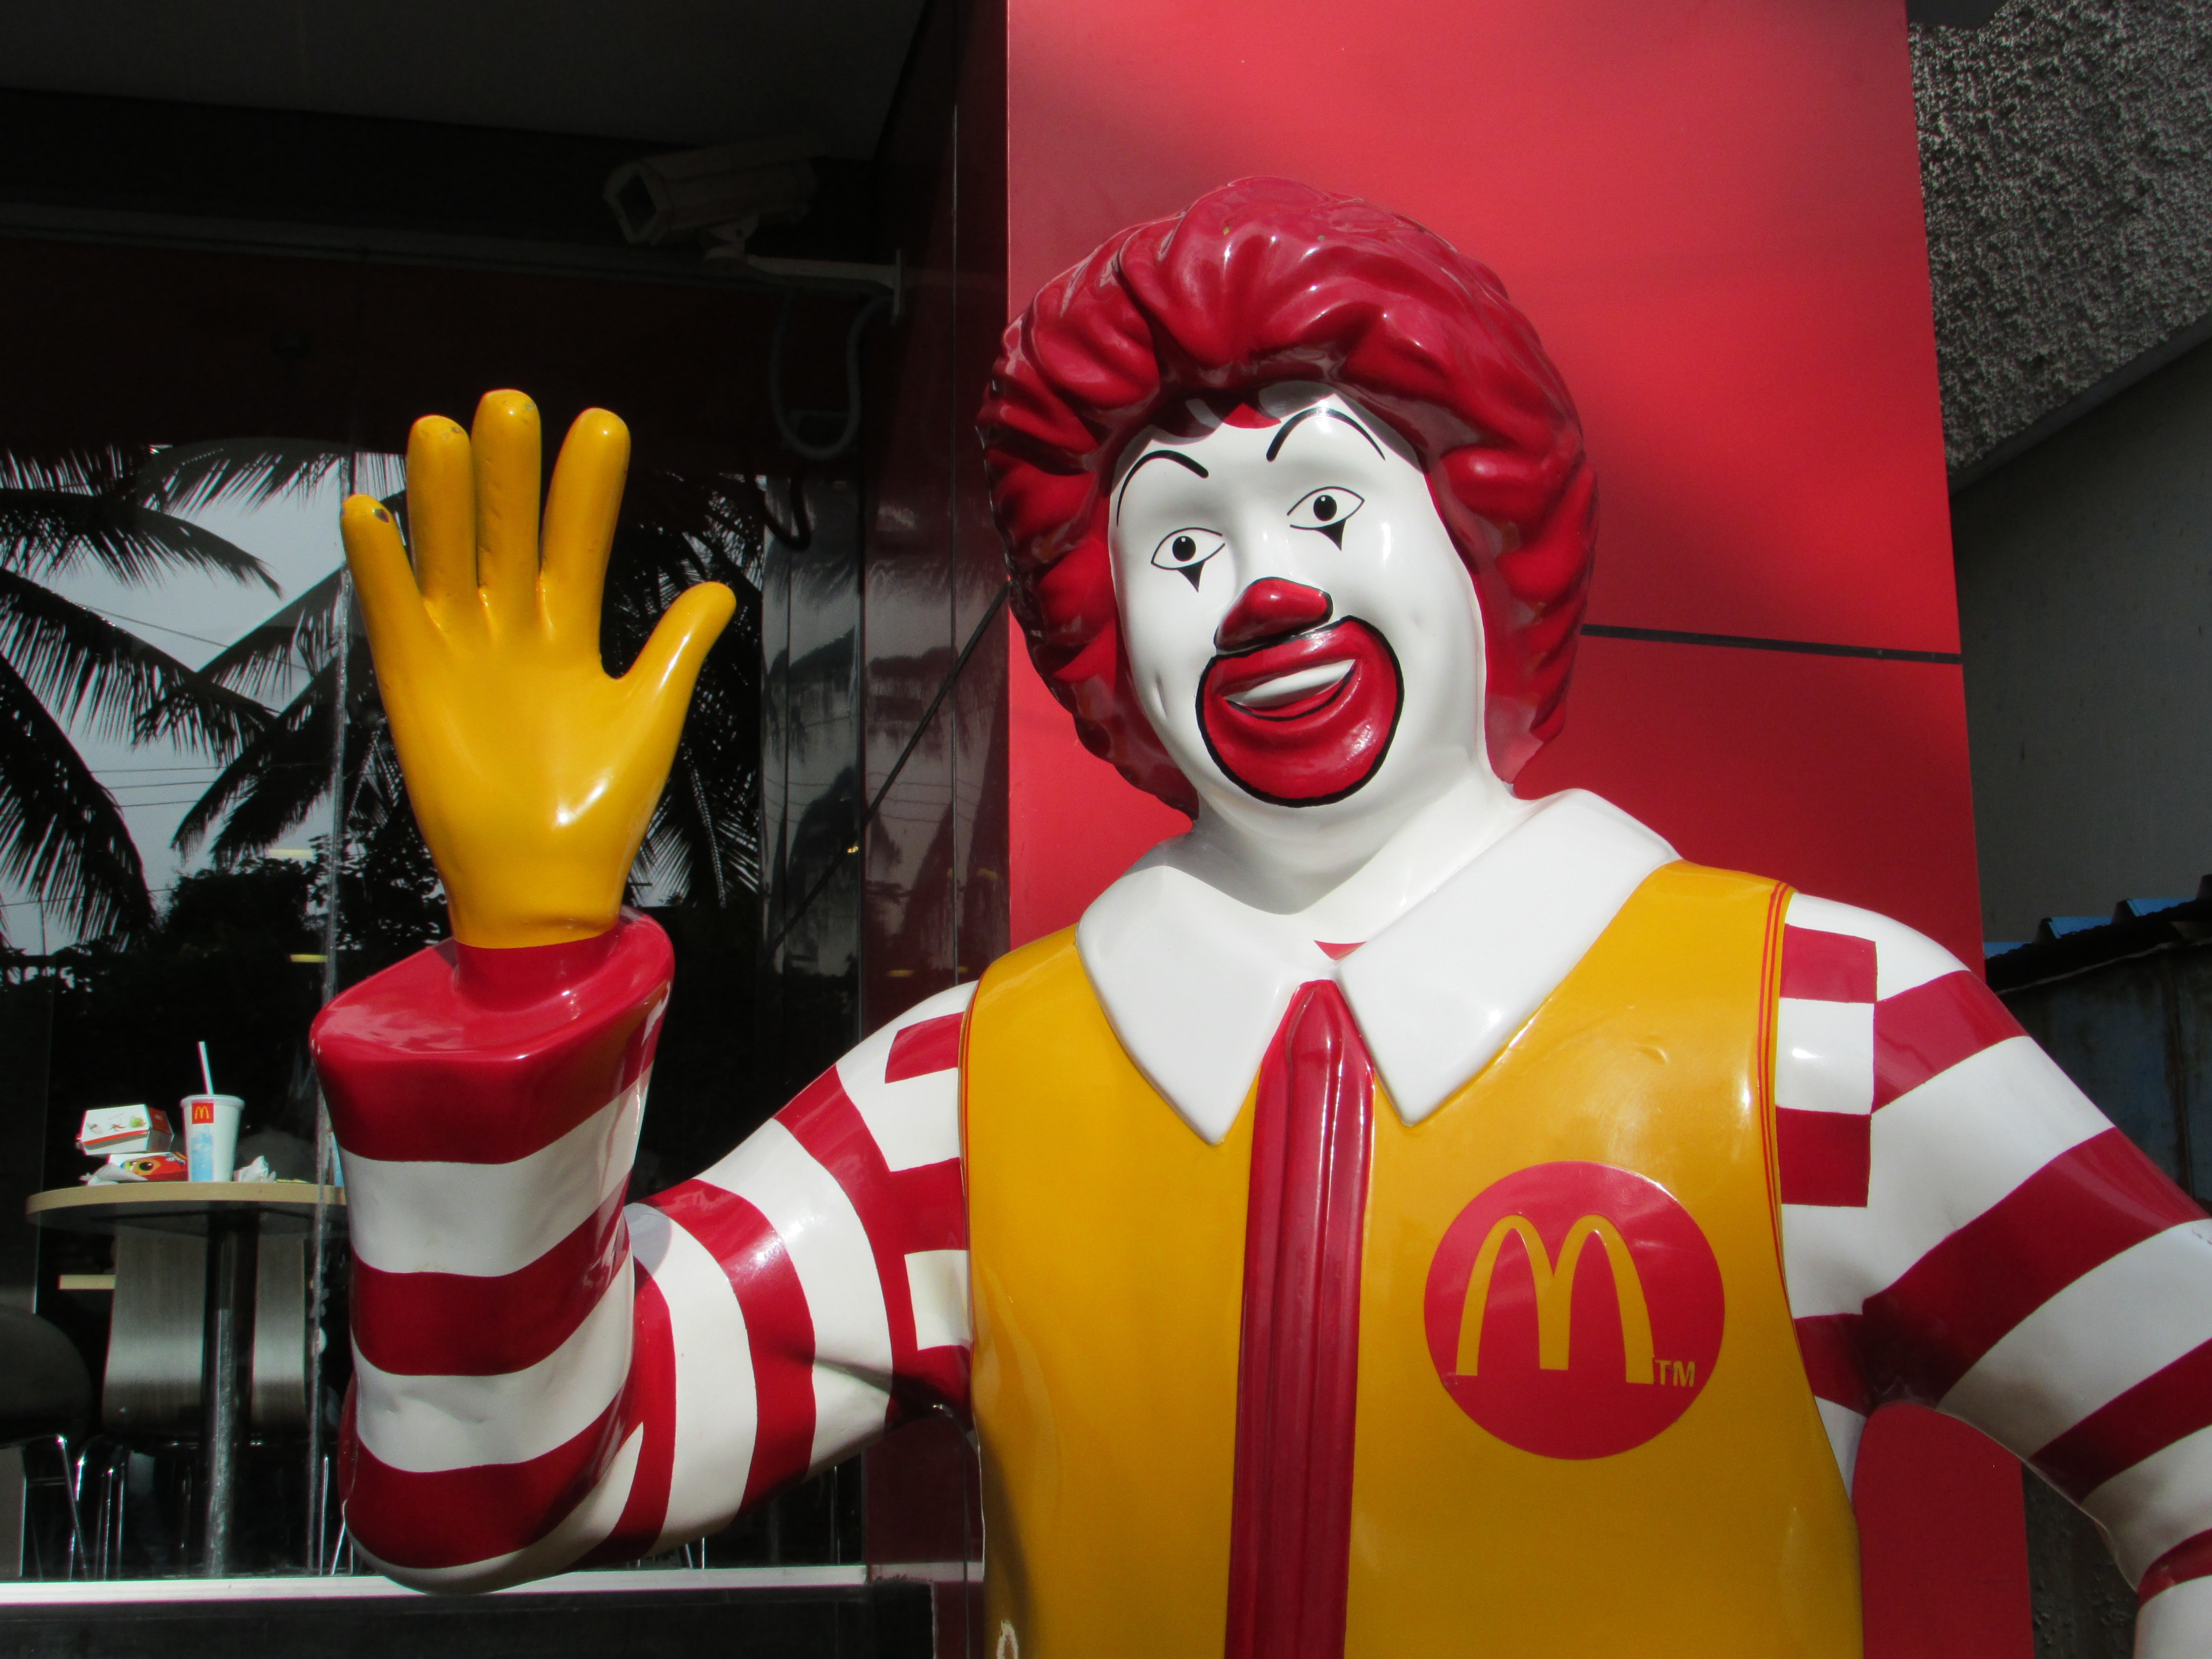
man, person, red, profession, clothing, yellow, clown, figure, costume, entertainment, mcdonald, performing arts